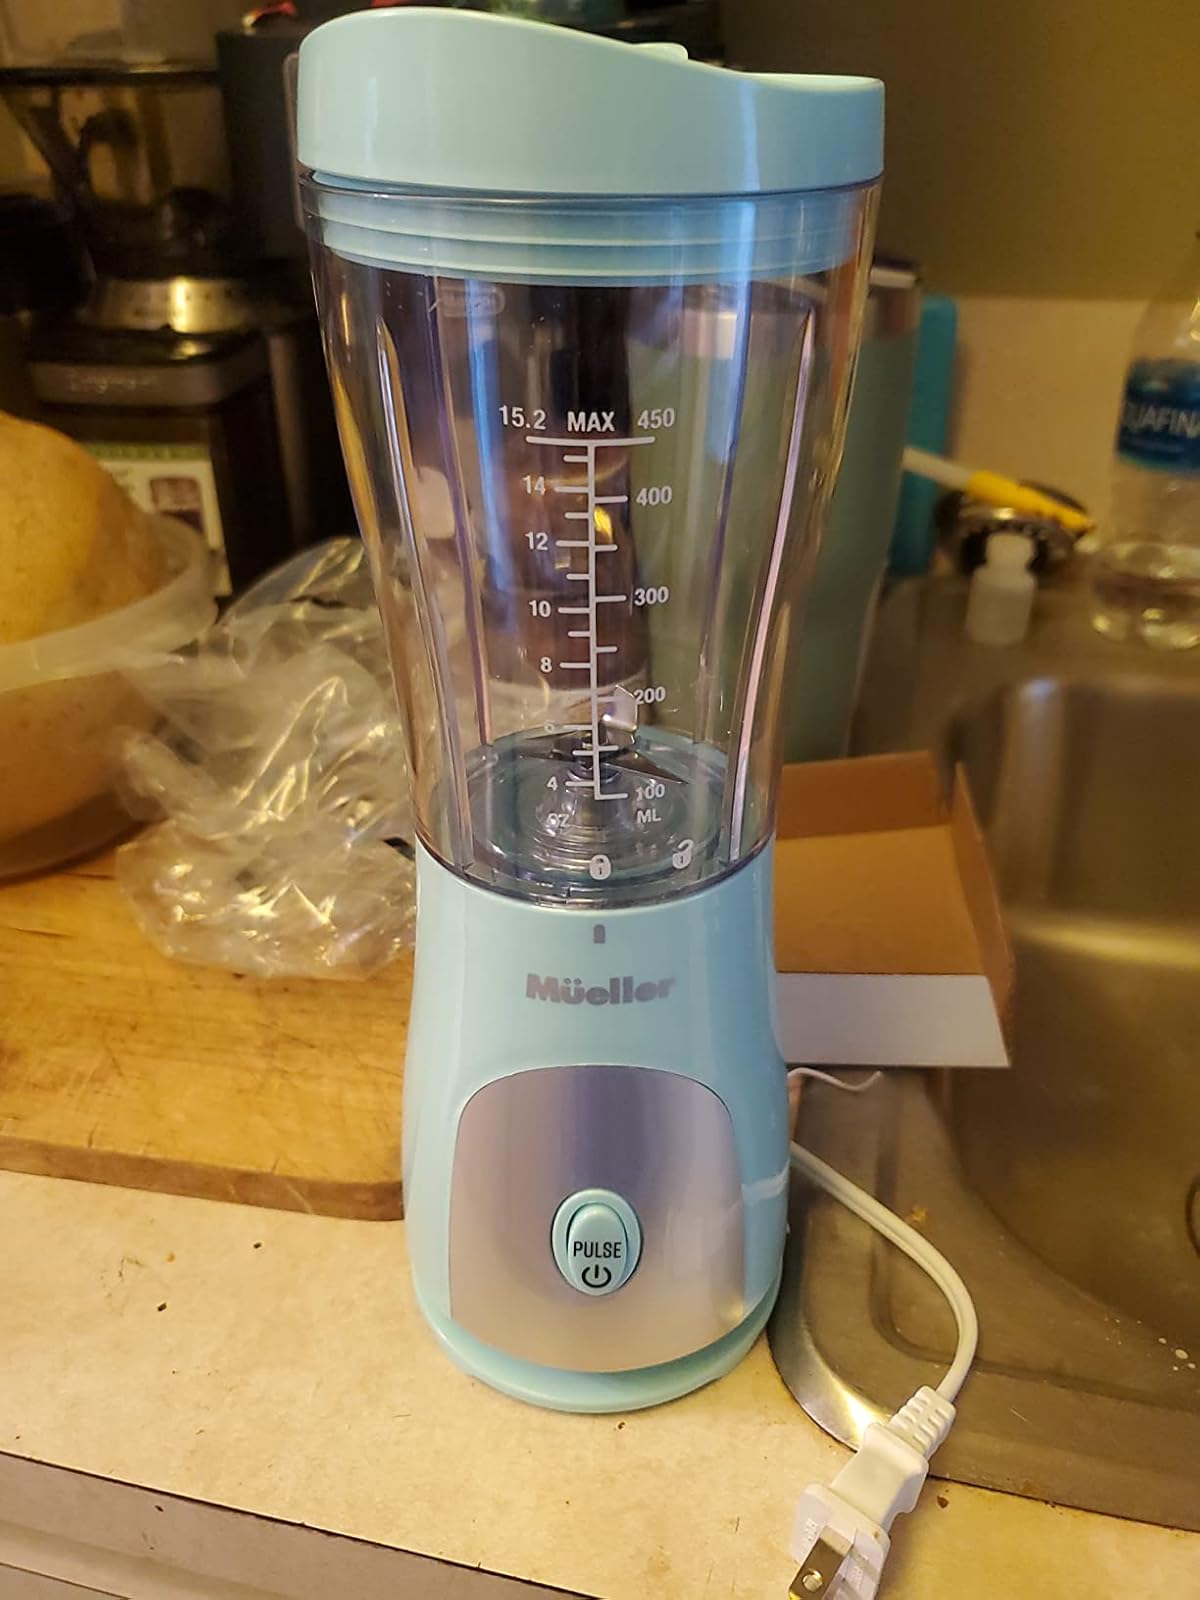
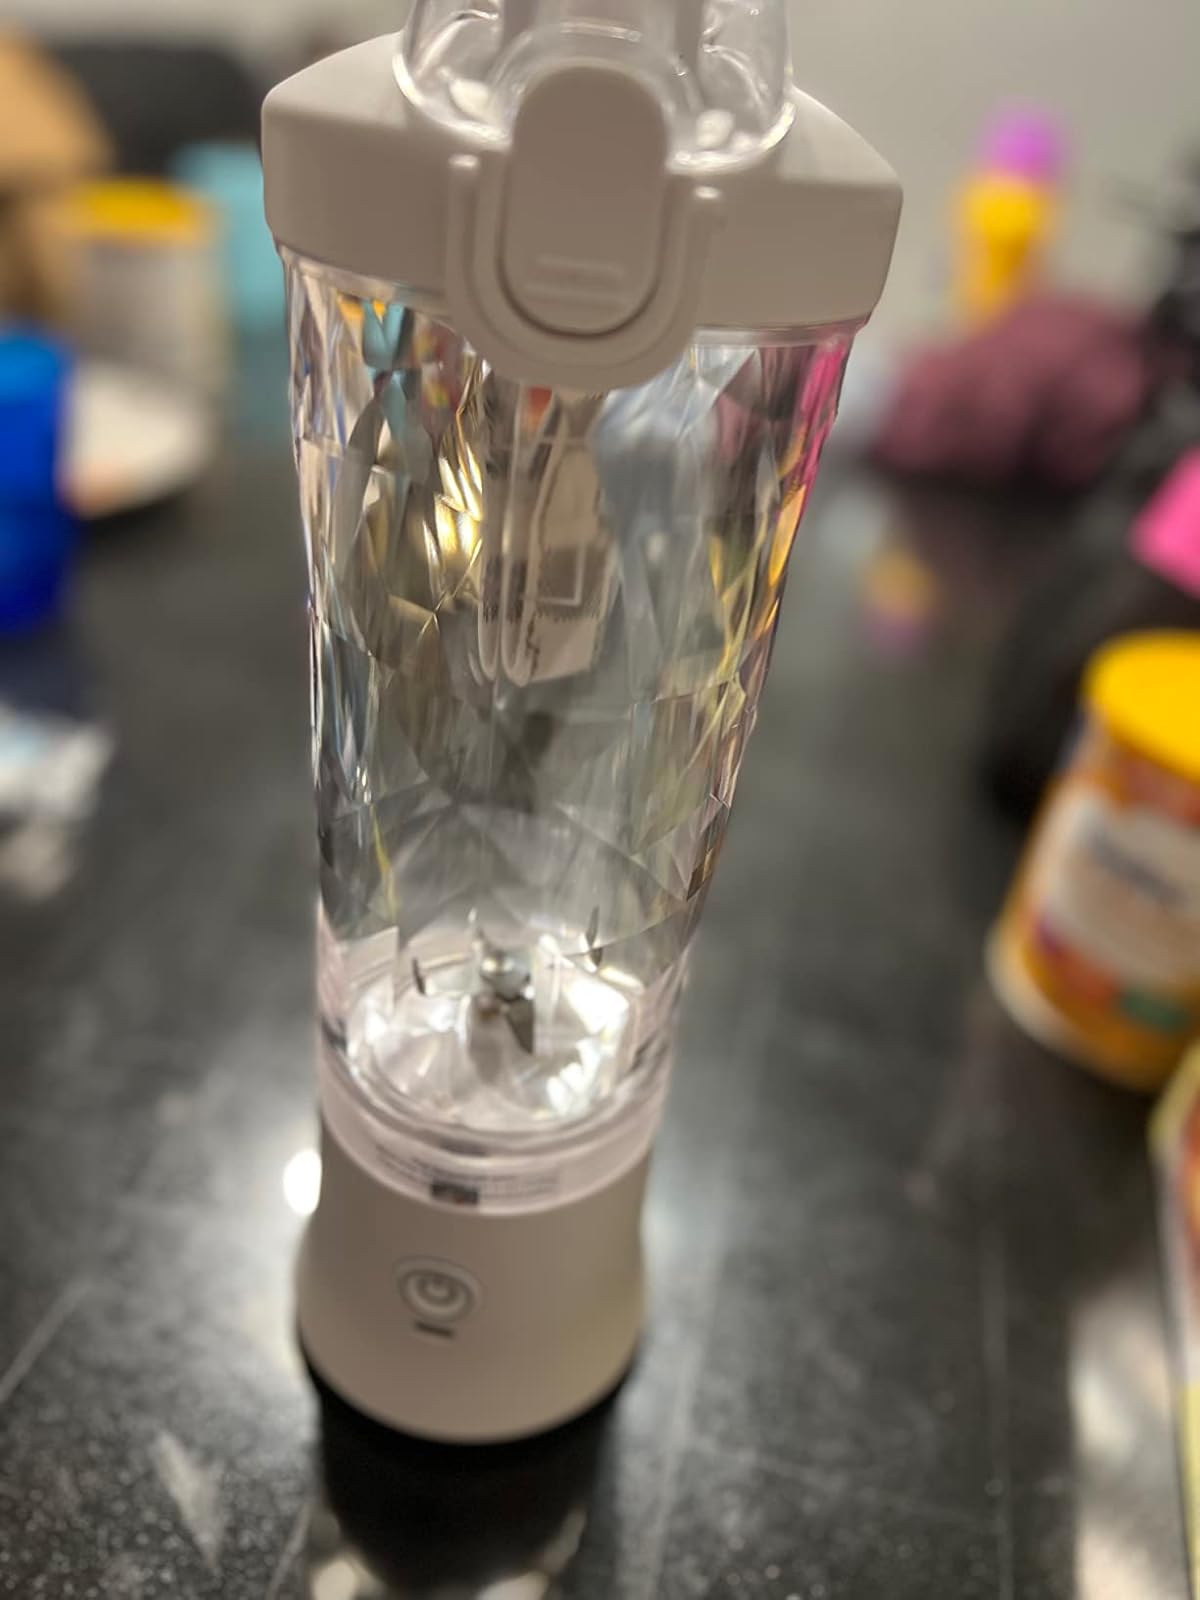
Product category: items_blender
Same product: no